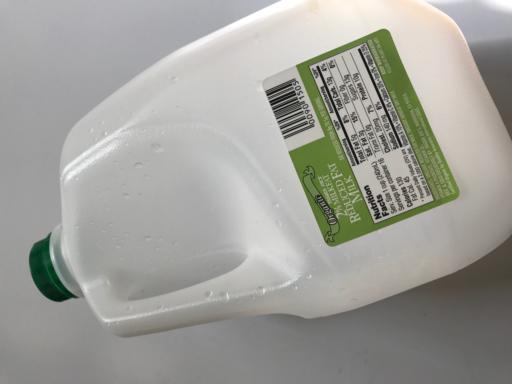
Waste category: plastic